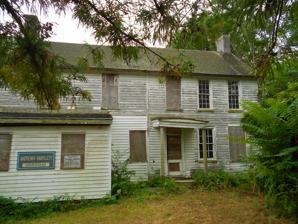
Building: Andrews-Barlett Homestead
Country: United States of America
Year built: 1699
Historic house in New Jersey, US The Andrews-Bartlett Homestead is located in the village of Tuckerton Seaport on Main Street in Tuckerton in Ocean County, New Jersey near the Baymen's Museum. The original section of the house was built c. 1699 and is believed to be the oldest home in Ocean County, New Jersey. Mordecae Andrews built the original two-room home in 1699. Nathan Bartlett bought the house in 1824 and enlarged the entire structure, encompassing  the original portion in the center and actually completely surrounding it. Partial funding for restoration of the building was in place as of 2017. Some repairs were made in 2019. See also Bartlett-Rockhill-Bartlett House List of the oldest buildings in New Jersey List of the oldest buildings in the United States National Register of Historic Places listings in Ocean County, New Jersey New Jersey Historic Trust References